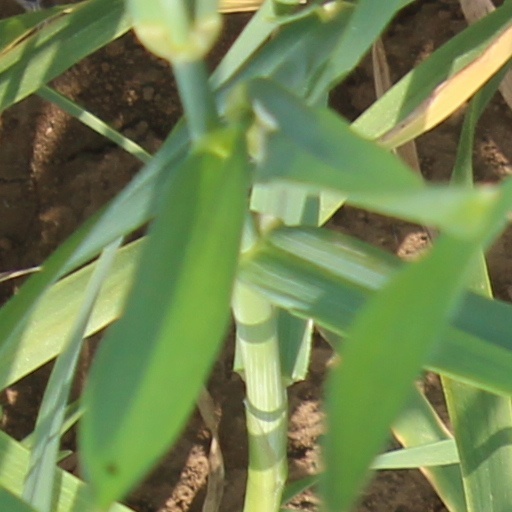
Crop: wheat